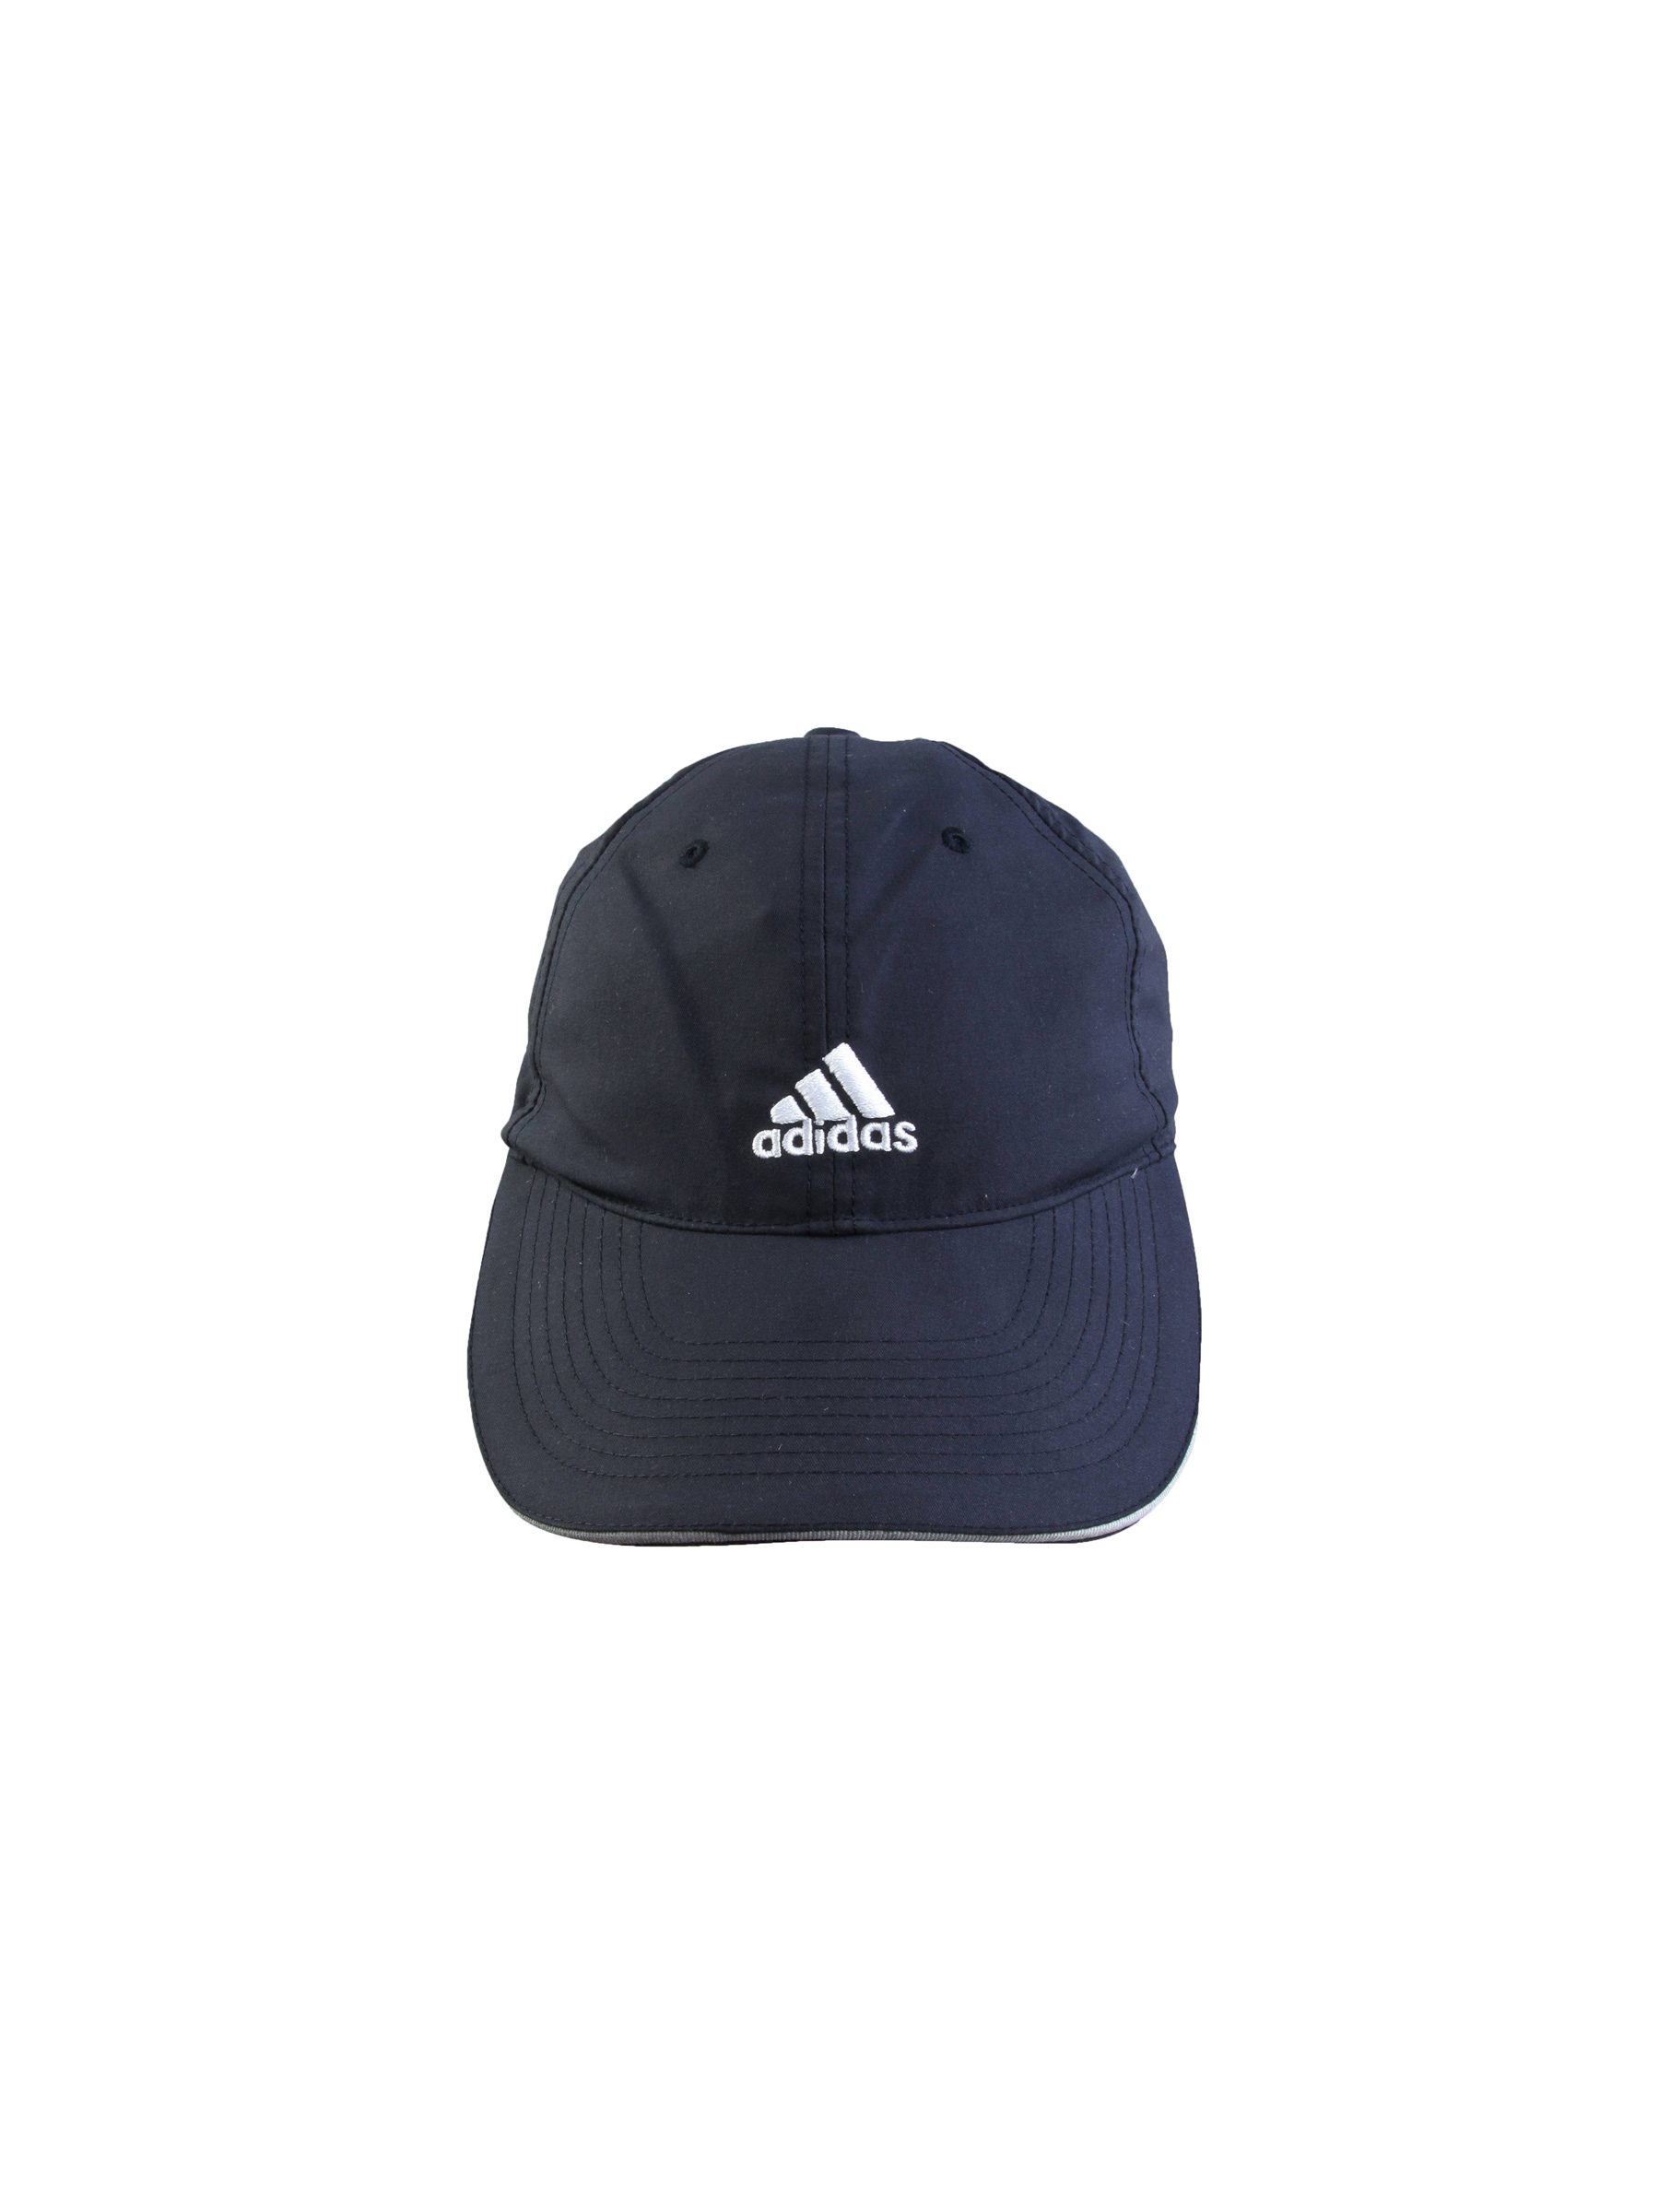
ADIDAS Navy Blue Men Cap
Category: Accessories / Headwear / Caps
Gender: Men
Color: Navy Blue
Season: Winter 2010
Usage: Sports